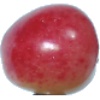
Label: Cherry Rainier 1